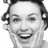
Emotion: surprise